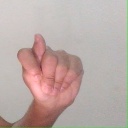
अक्षर: ट